Col de Rousset

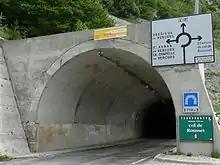
Tunnel of the Col de Rousset

There is also an Alpine ski resort at with a funicular and six ski lifts which are serving thirty tracks offering all levels of difficulty. Nearby is also a snow stadium, the stadium Raphael Poiree, with tracks of Nordic skiing and dog sledding in the winter. The cervix is the start of the Great Crossing of Vercors (GTV), which leads to Villard-de-Lans, cross country skiing during the winter and mountain biking during the summer, through the high plateaus of Vercors.